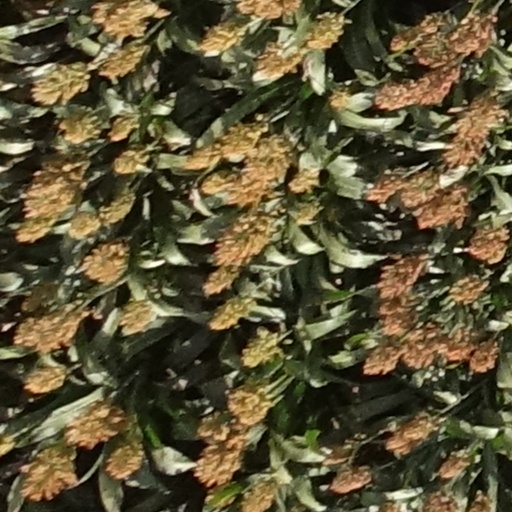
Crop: sorghum